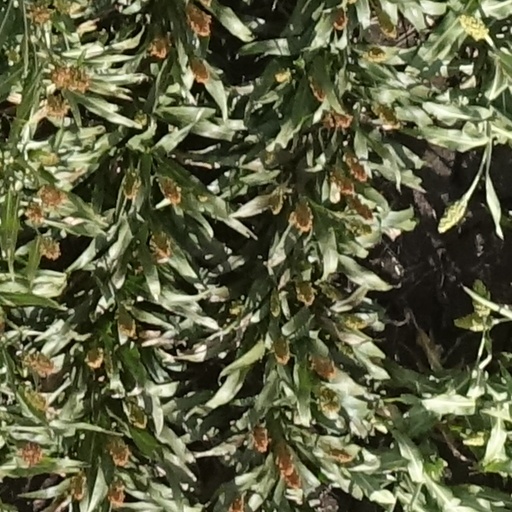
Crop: sorghum